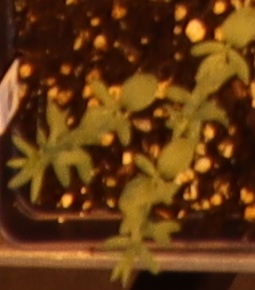
Label: Flax